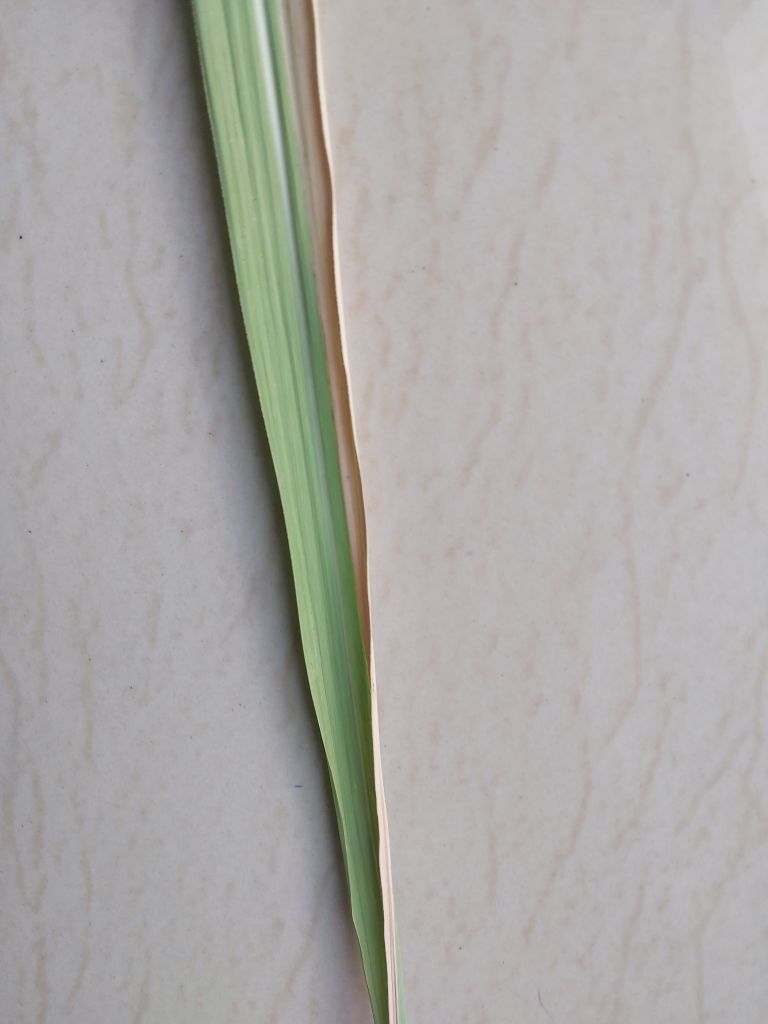
Label: Banded Chlorosis